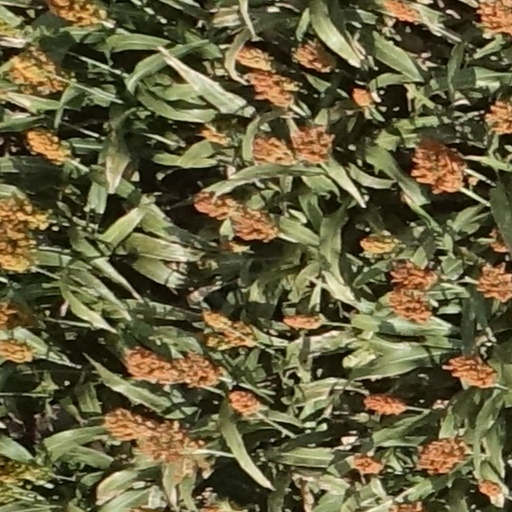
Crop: sorghum